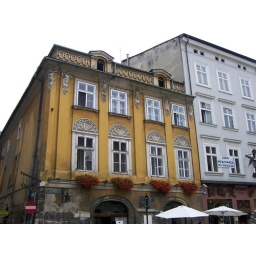
A building I liked near the market square.